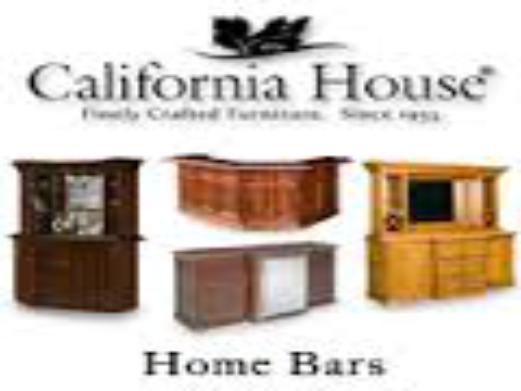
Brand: california house
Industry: Necessities